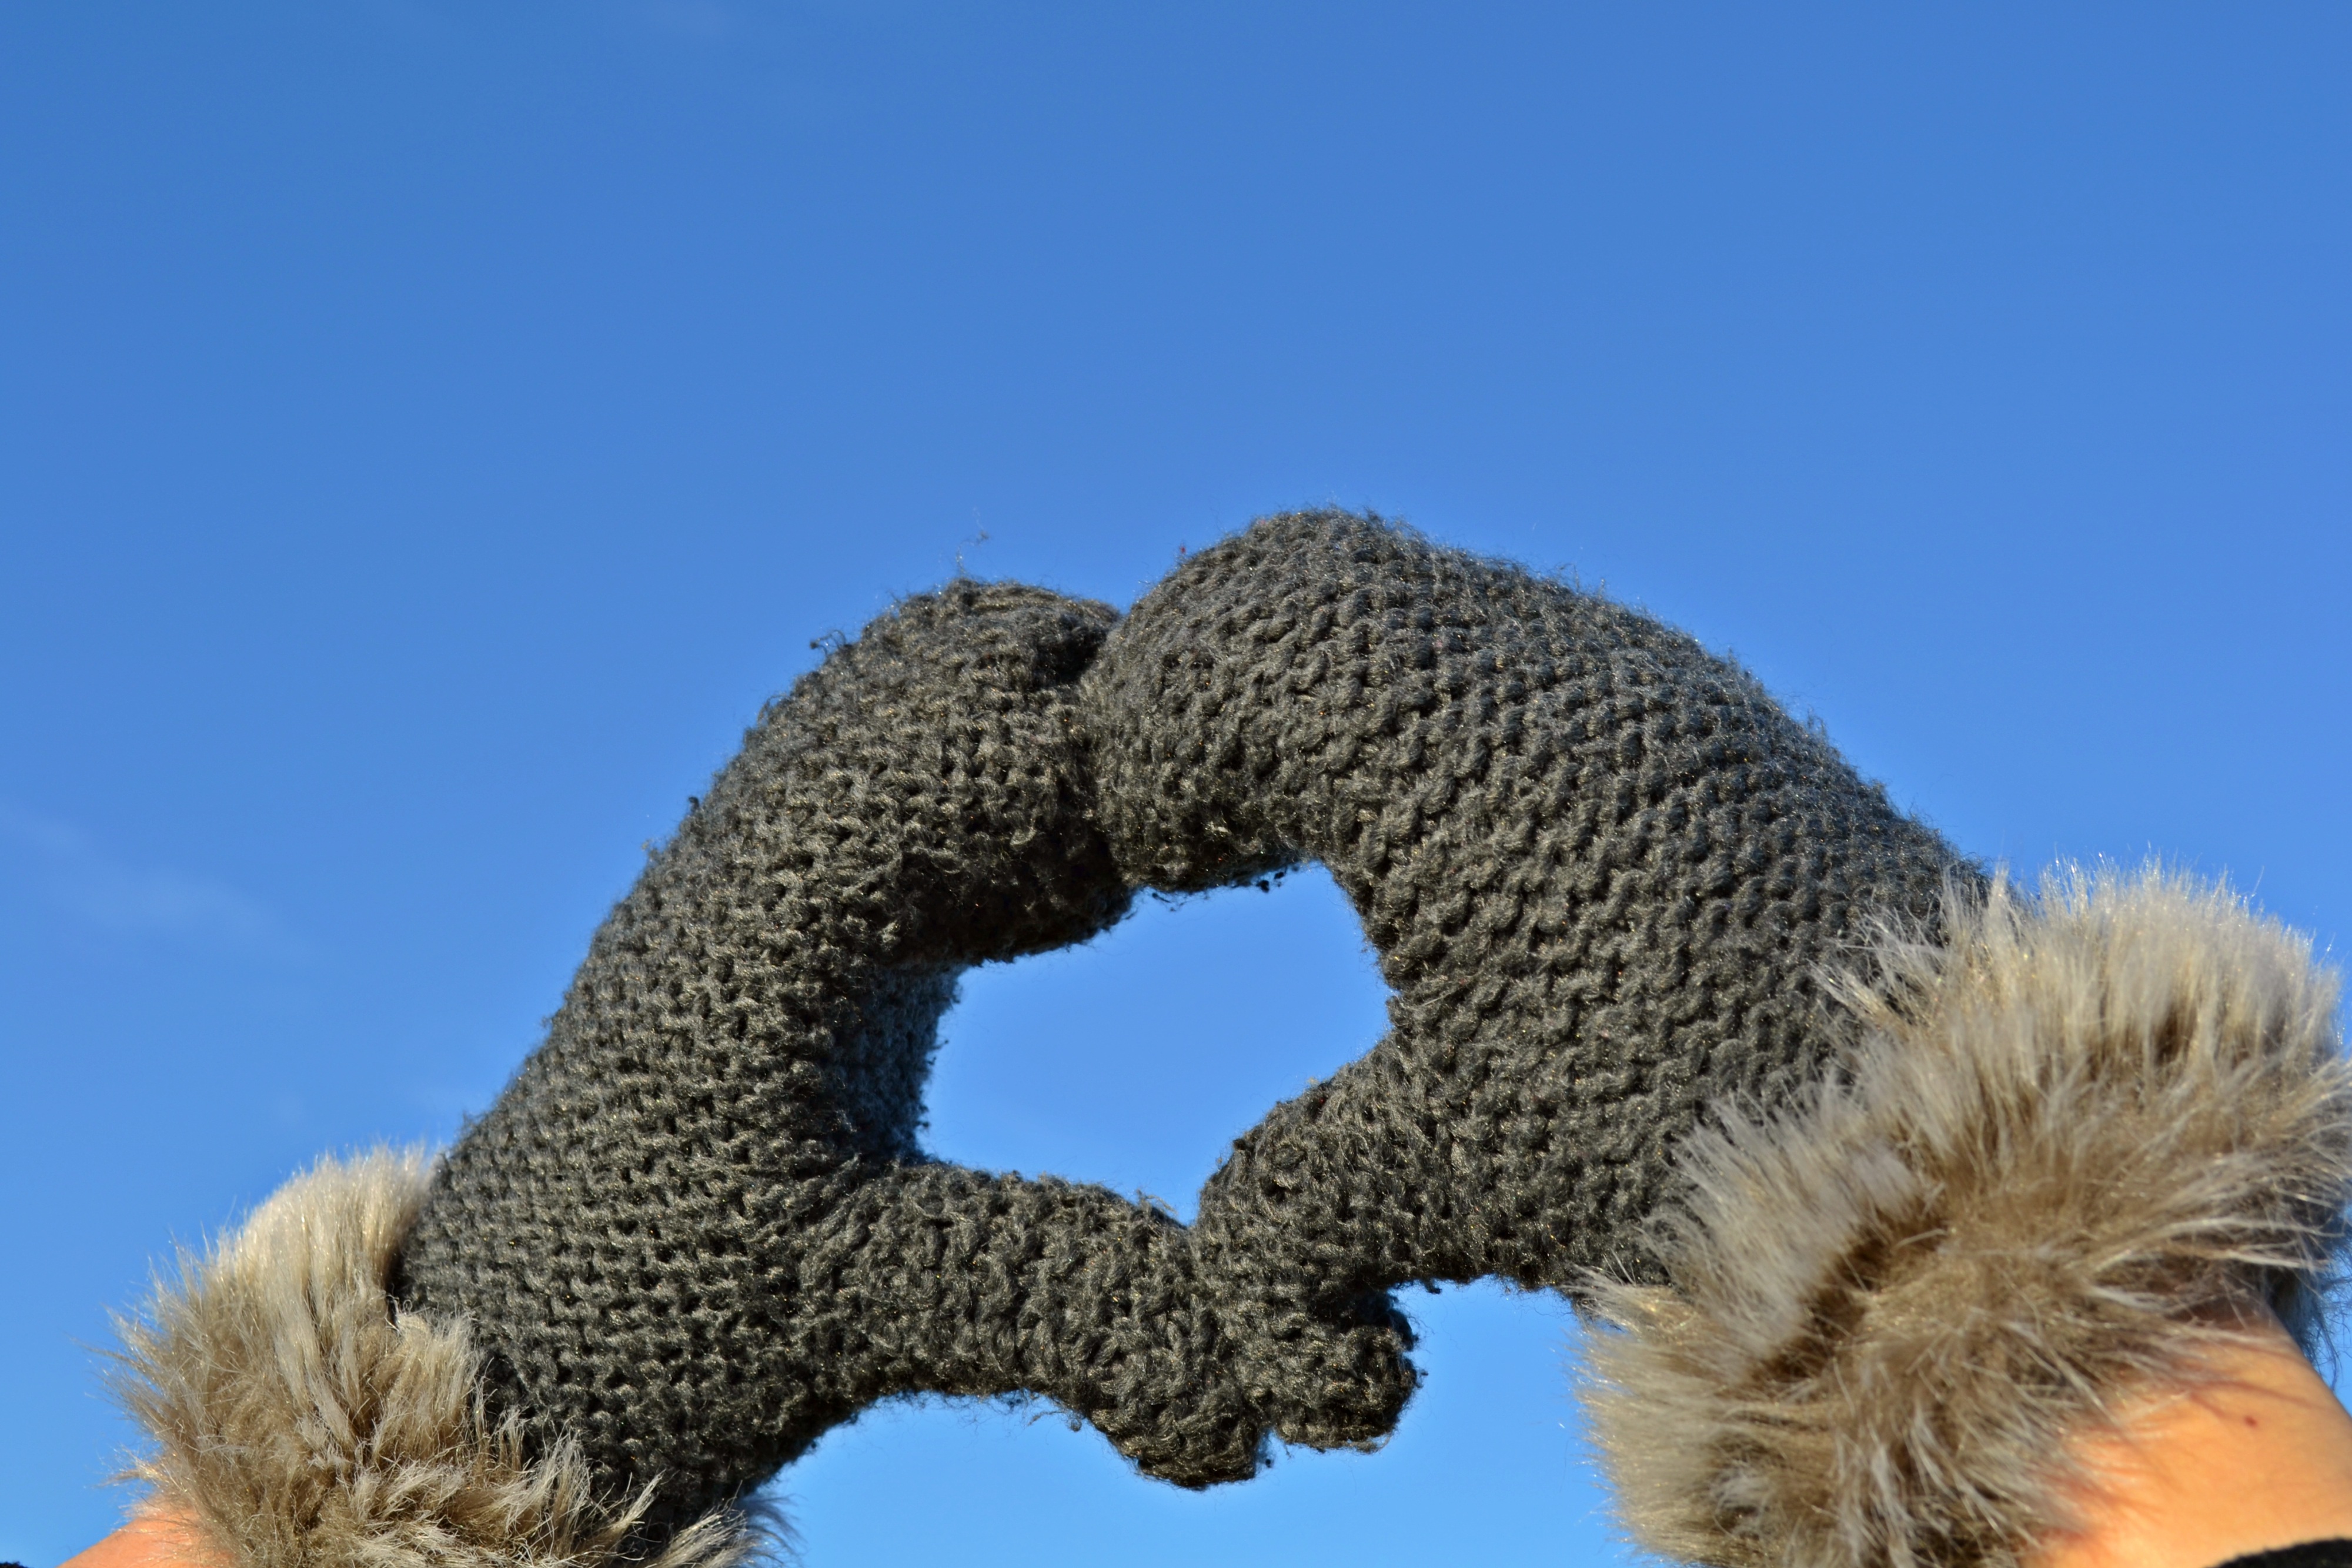
cold, winter, air, love, freeze, blue, squirrel, toy, blue sky, hands, valentine, knitted, the heart of, ecosystem, gloves, mittens, winter clothes, pels